Government Engineering College, Bhuj

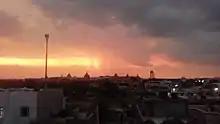
GEC-Bhuj

The Government Engineering College, Bhuj (GECB) is an AICTE-accredited engineering College in Bhuj, Gujarat, India. It is affiliated with Gujarat Technological University.